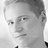
Emotion: neutral